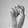
ASL letter: S